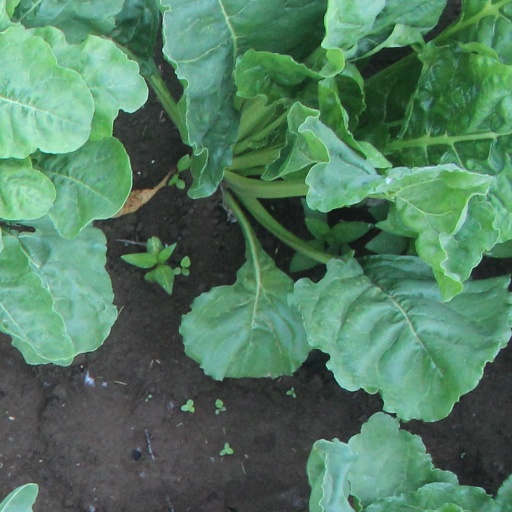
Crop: sugar beet